Yan Fu

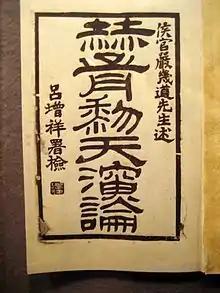
Yan Fu's translation of "Evolution and Ethics"

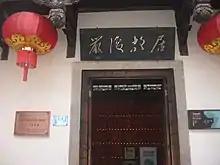
Former Residence of Yan Fu in Fuzhou.

Yan Fu was one of the most influential scholars of his generation as he worked to introduce Western social, economic and political ideas to China. Previous translation efforts had been focused mainly on religion and technology. Yan Fu was also one of the first scholars to have personal experiences in Western culture, whereas many prior scholars were students in Japan who then translated Western works from Japanese to Chinese. Yan Fu also played an important role in the standardization of science terminology in China during his time serving as the Head of the State Terminology Bureau.